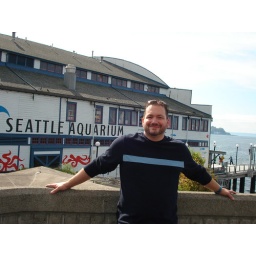
Ta - Da. another favorite place,,,and look hardly a cloud in the sky